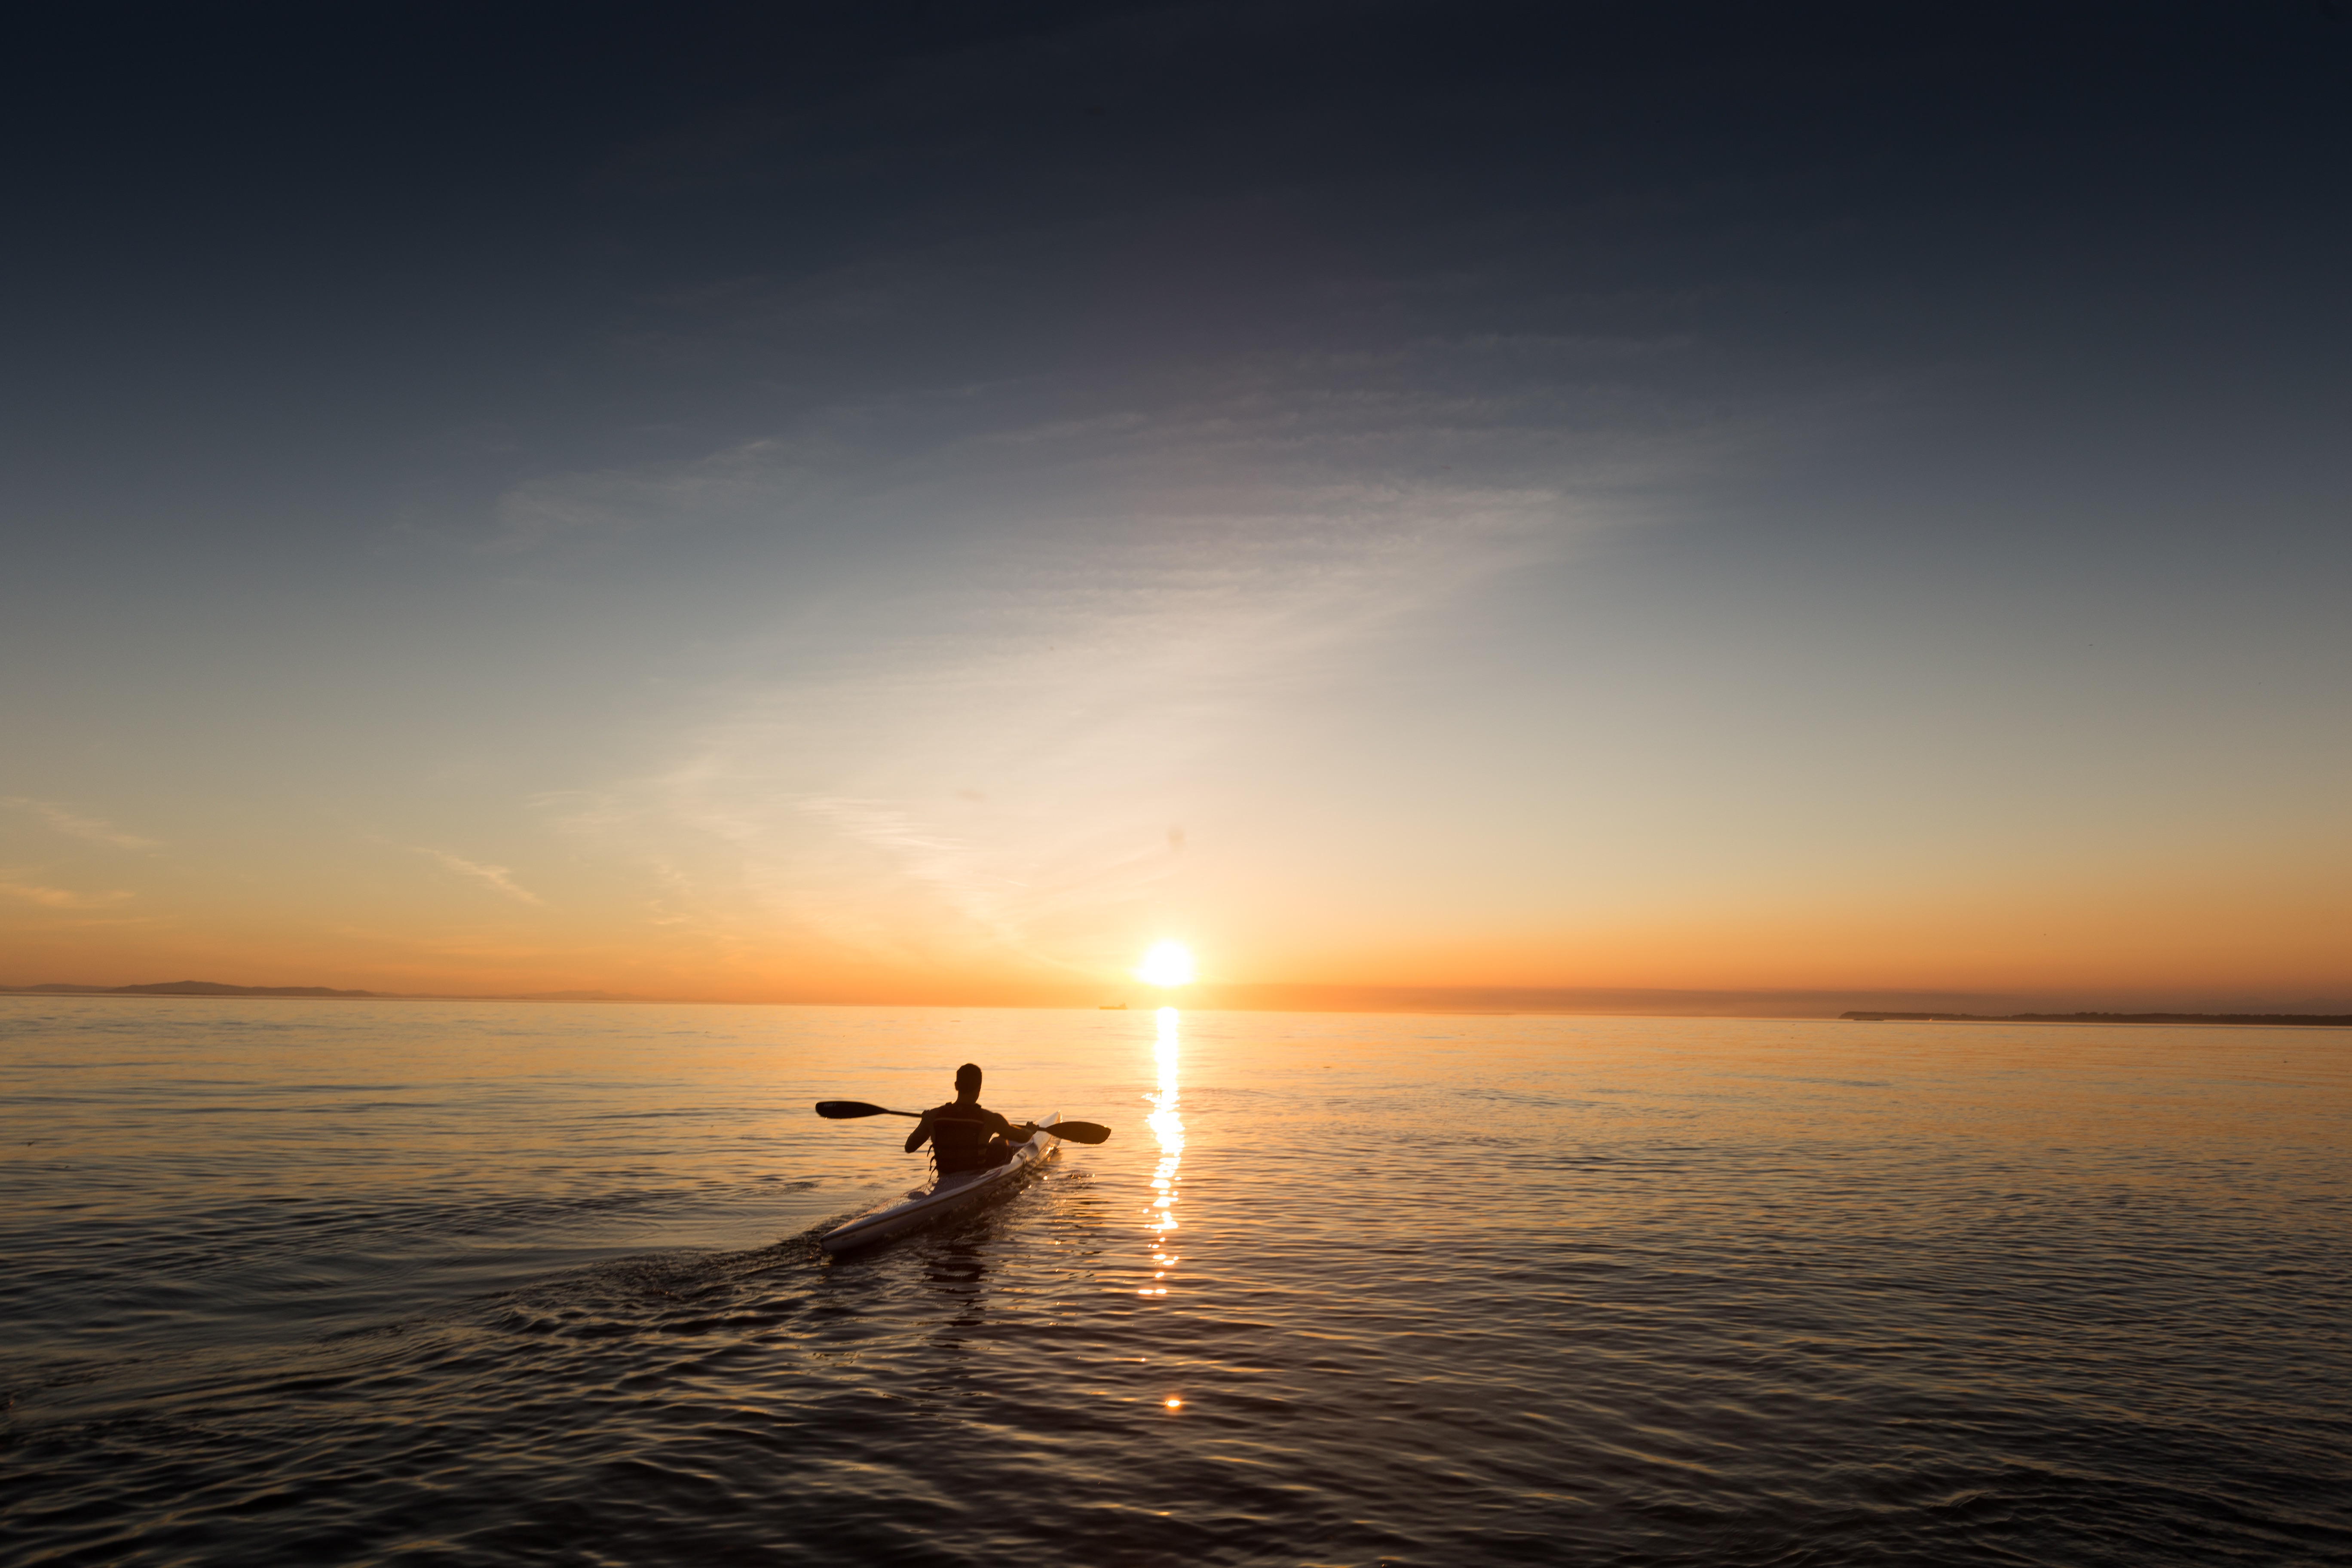
man, beach, sea, coast, ocean, horizon, person, sun, sunrise, sunset, boat, sunlight, morning, shore, wave, dawn, dusk, evening, paddle, kayak, wind wave